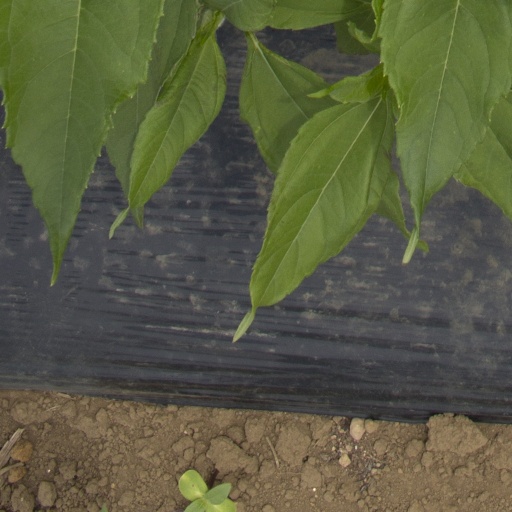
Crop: Jerusalem artichoke